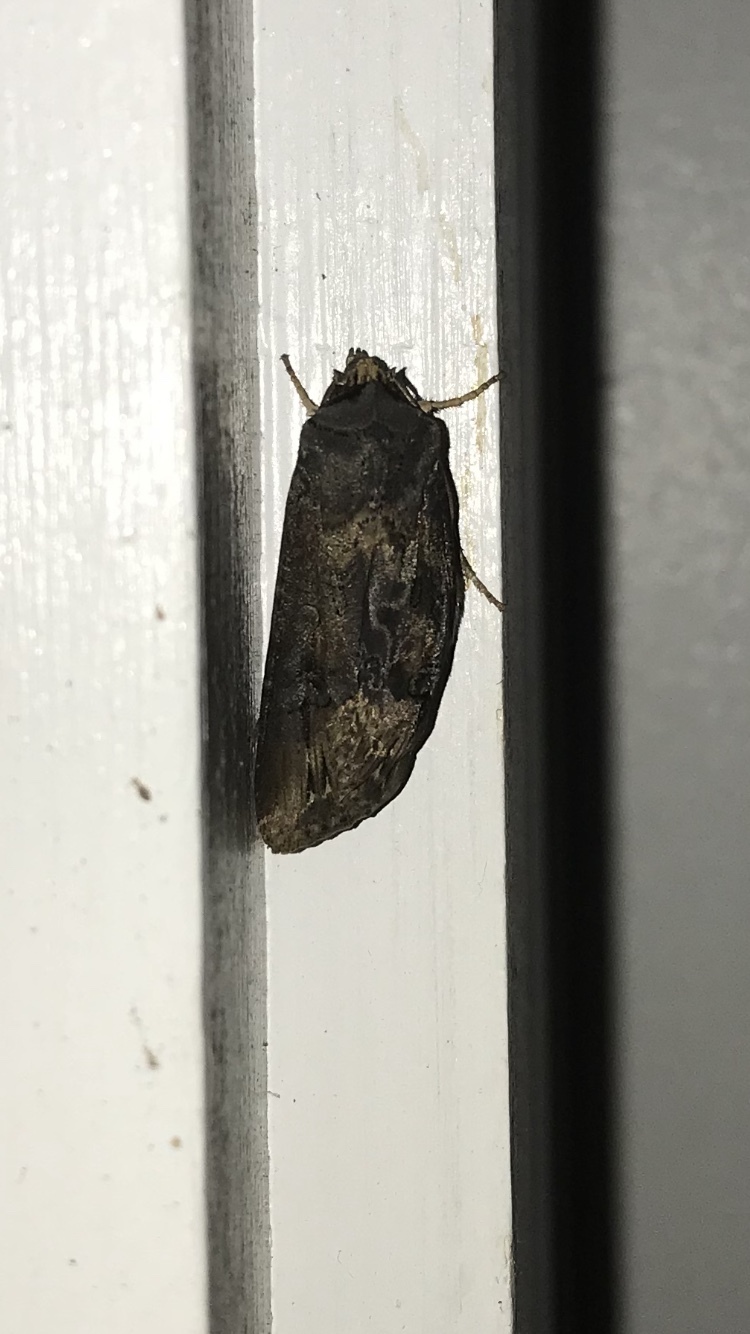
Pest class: cutworms